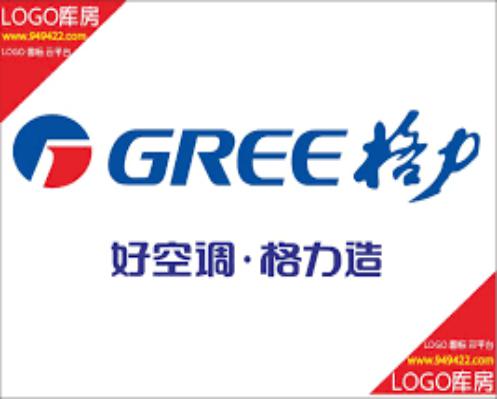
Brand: gree-3
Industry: Electronic